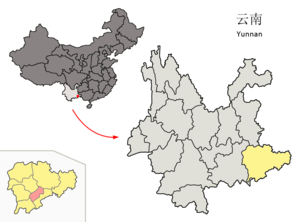
Le xian de Xichou est un district administratif de la province du Yunnan en Chine. Il est placé sous la juridiction de la préfecture autonome zhuang et miao de Wenshan.